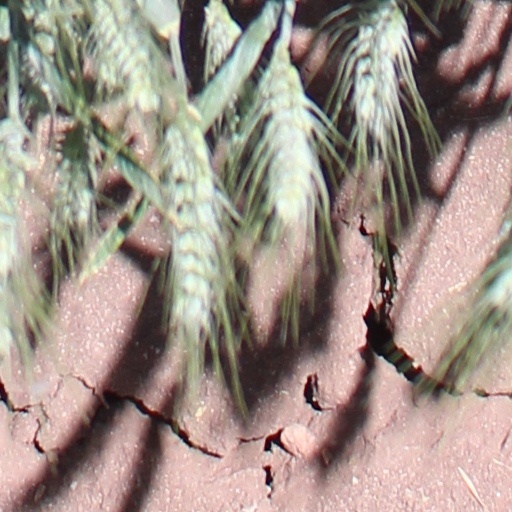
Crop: wheat